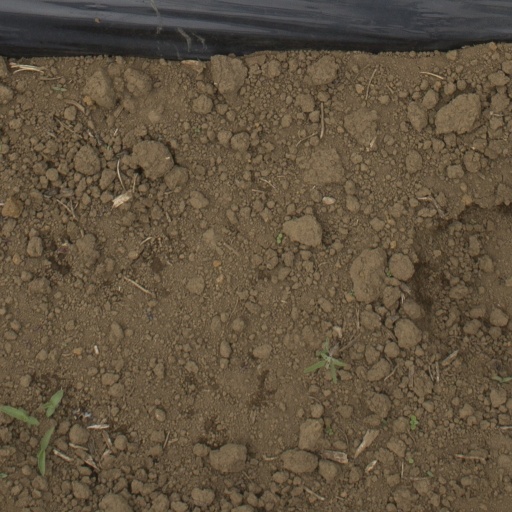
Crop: Jerusalem artichoke